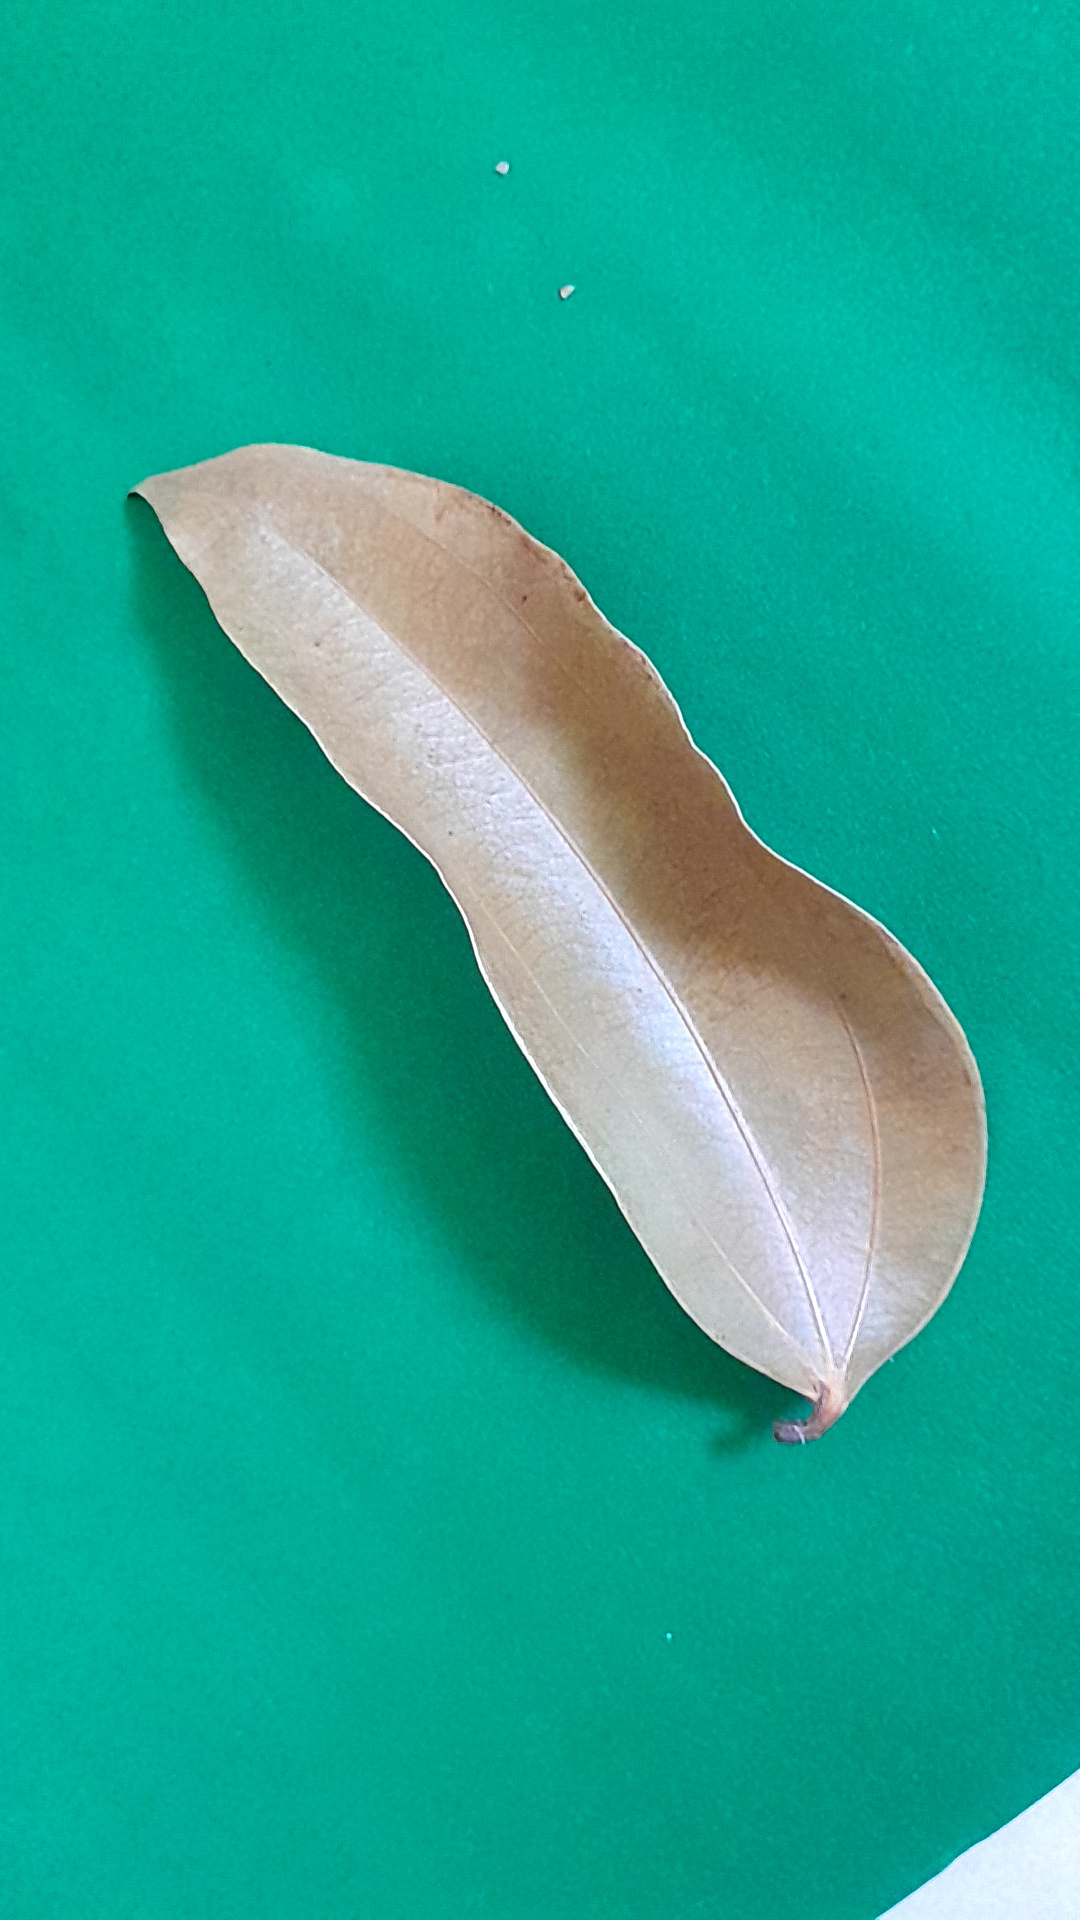
Label: Dry Leaf